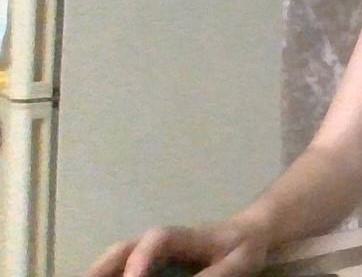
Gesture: no_gesture